Wildlife of the Levant

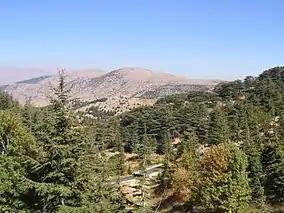
Baroque Mountains, Shouf Cedar Reserve

Four species of foreign mammals have been introduced to the Levant by humans, two of which were introduced accidentally and two of which were introduced intentionally. The nutria, a rodent native to South America, was introduced to farms in northern Israel for the fur trade. A small number of individuals rapidly dispersed into the surrounding area and established a presence in and around Lake Houla. Their activities posed a significant threat to the marshy vegetation in that region, as well as a nuisance to breeding birds. Their predation on vegetation deprived numerous birds of their natural habitats and nesting sites. Additionally, Indian palm squirrels were inadvertently introduced to Israel via the pet, fruit, and spice trade. Over time, some have been discovered in crates of nuts and spices, released into the wild, or have escaped on their own.